Violent Crimes (song)

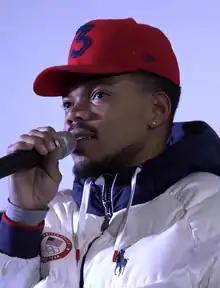
Chance the Rapper recorded a verse for the song, standing as one of his multiple contributions to "Ye" that were left unused.

On September 30, 2018, West took to Twitter and revealed that co-writer Pardison Fontaine, who has the real name of Jordan Thorpe, was the person held most responsible for writing the track. In West's tweet, he recalled having "changed two lines," though he gave credit to Pardison Fontaine for writing "the entire song." West had endured a similar process with fellow rapper Rhymefest for the writing of the former's single "Jesus Walks" (2004), though he was not as vocal at this time about his writing process. Due to the personal content addressed by West within "Violent Crimes," many people assumed that he wrote it, and the rapper "ended up breaking a few hearts" by revealing that he didn't.